Girls' toys and games

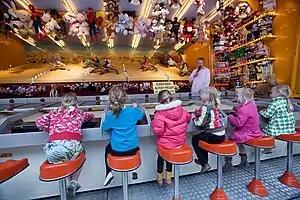
Girls playing in a park in the Netherlands

Similarly, the age group known as "tweens" was a marketing invention dating to the mid-1980s to describe children aged eight to 15. Tween marketing has spread beyond Western countries. In India, marketing research shows children in the 8- to 14-year-old age range, predominantly girls, shifting their preferences away from traditional products towards mass-marketed merchandise such as the Disney Princess and Frozen franchises.